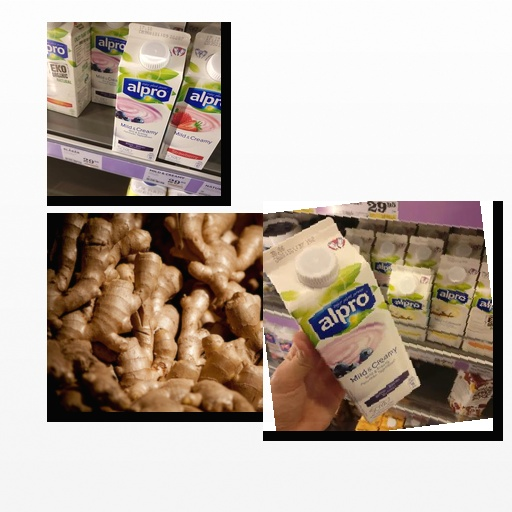
Food items: ginger, soyghurt, blueberry_soy_yogurt